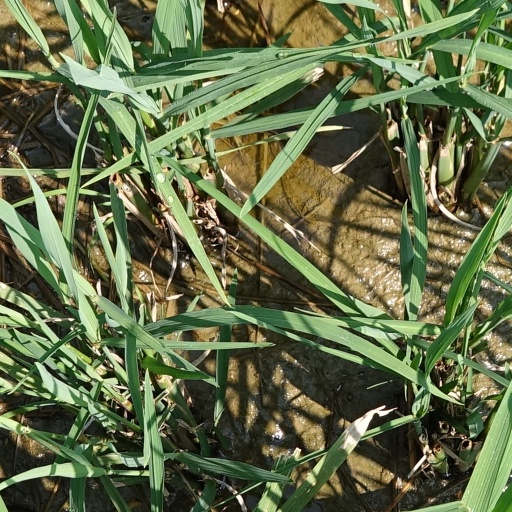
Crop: rice